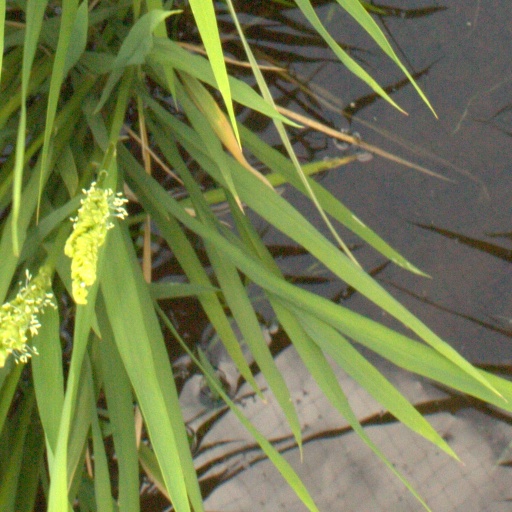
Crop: rice